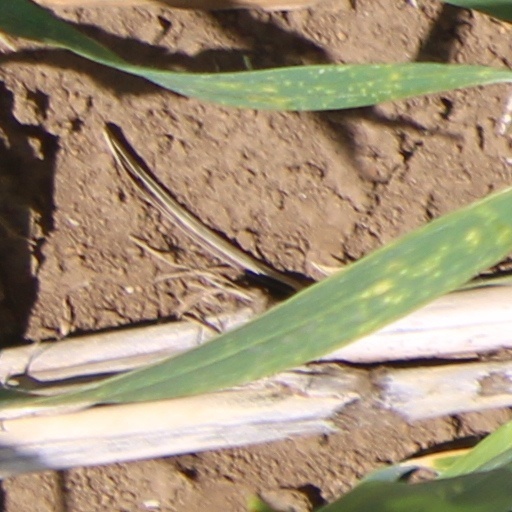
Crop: wheat